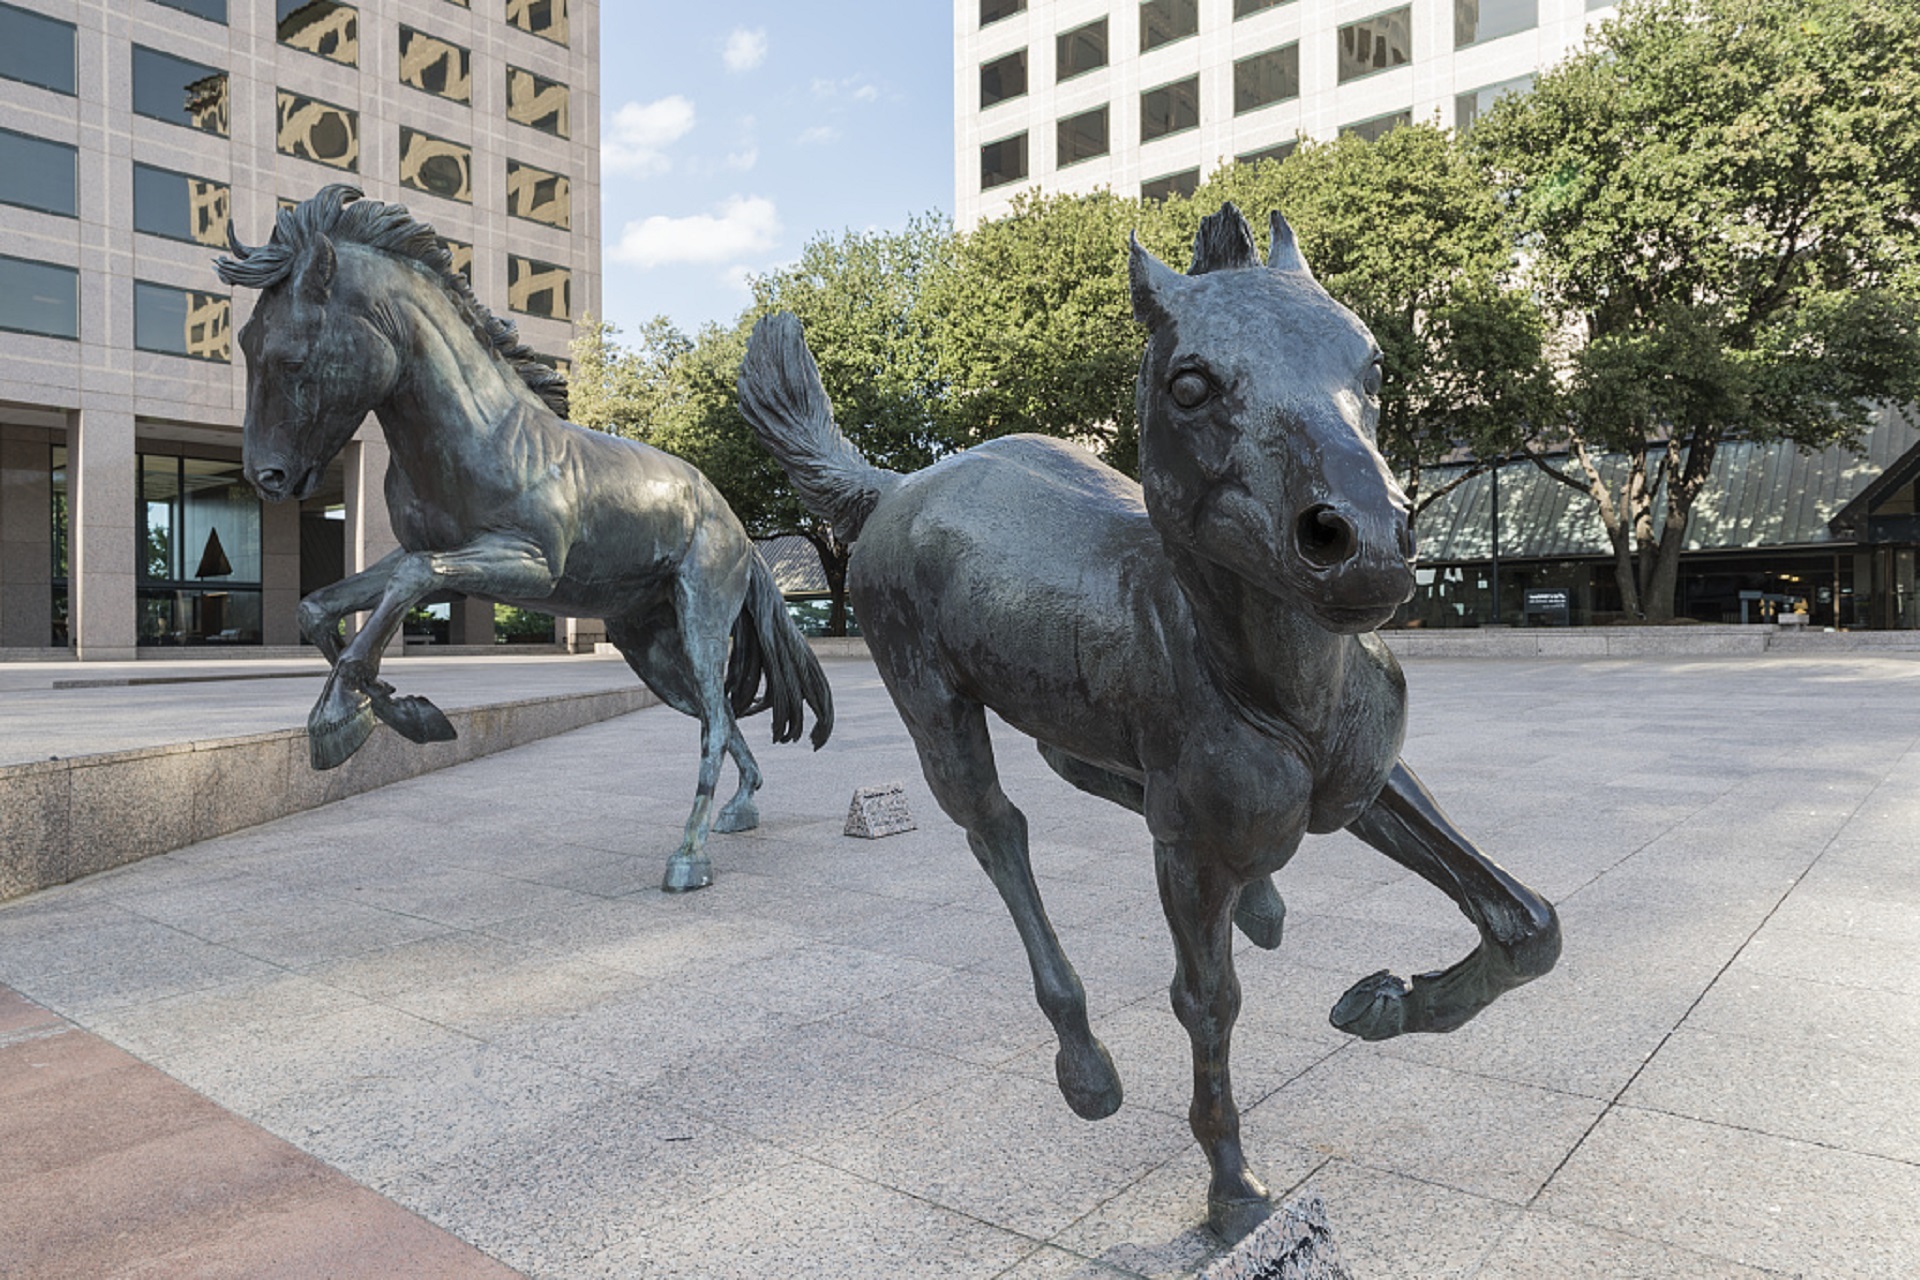
outdoor, architecture, urban, monument, tourist, statue, symbol, horse, square, usa, stallion, artwork, sculpture, art, fountain, mare, culture, center, bronze, texas, mustangs, horse like mammal, irving